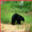
Label: bear